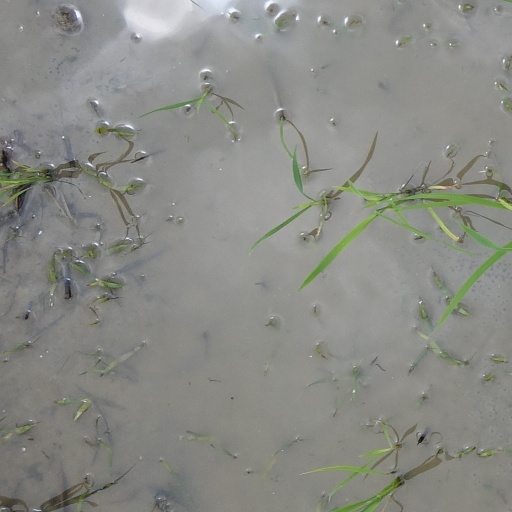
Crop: rice